Sheet music

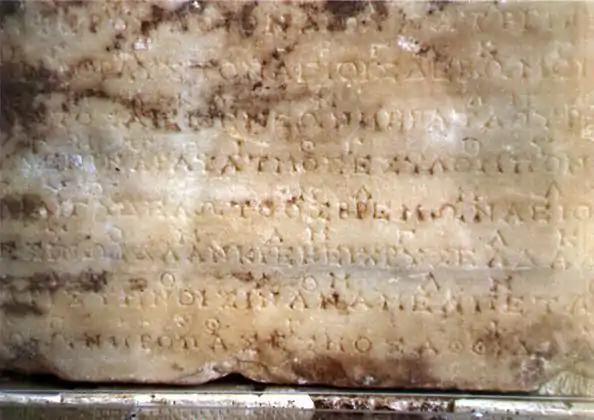
The original stone at Delphi containing the second of the two Delphic Hymns to Apollo. The music notation is the line of occasional symbols "above" the main, uninterrupted line of Greek lettering.

A "vocal score" (or, more properly, "piano-vocal score") is a reduction of the full score of a vocal work (e.g., opera, musical, oratorio, cantata, etc.) to show the vocal parts (solo and choral) on their staves and the orchestral parts in a piano reduction (usually for two hands) underneath the vocal parts; the purely orchestral sections of the score are also reduced for piano. If a portion of the work is "a cappella", a piano reduction of the vocal parts is often added to aid in rehearsal (this often is the case with "a cappella" religious sheet music).